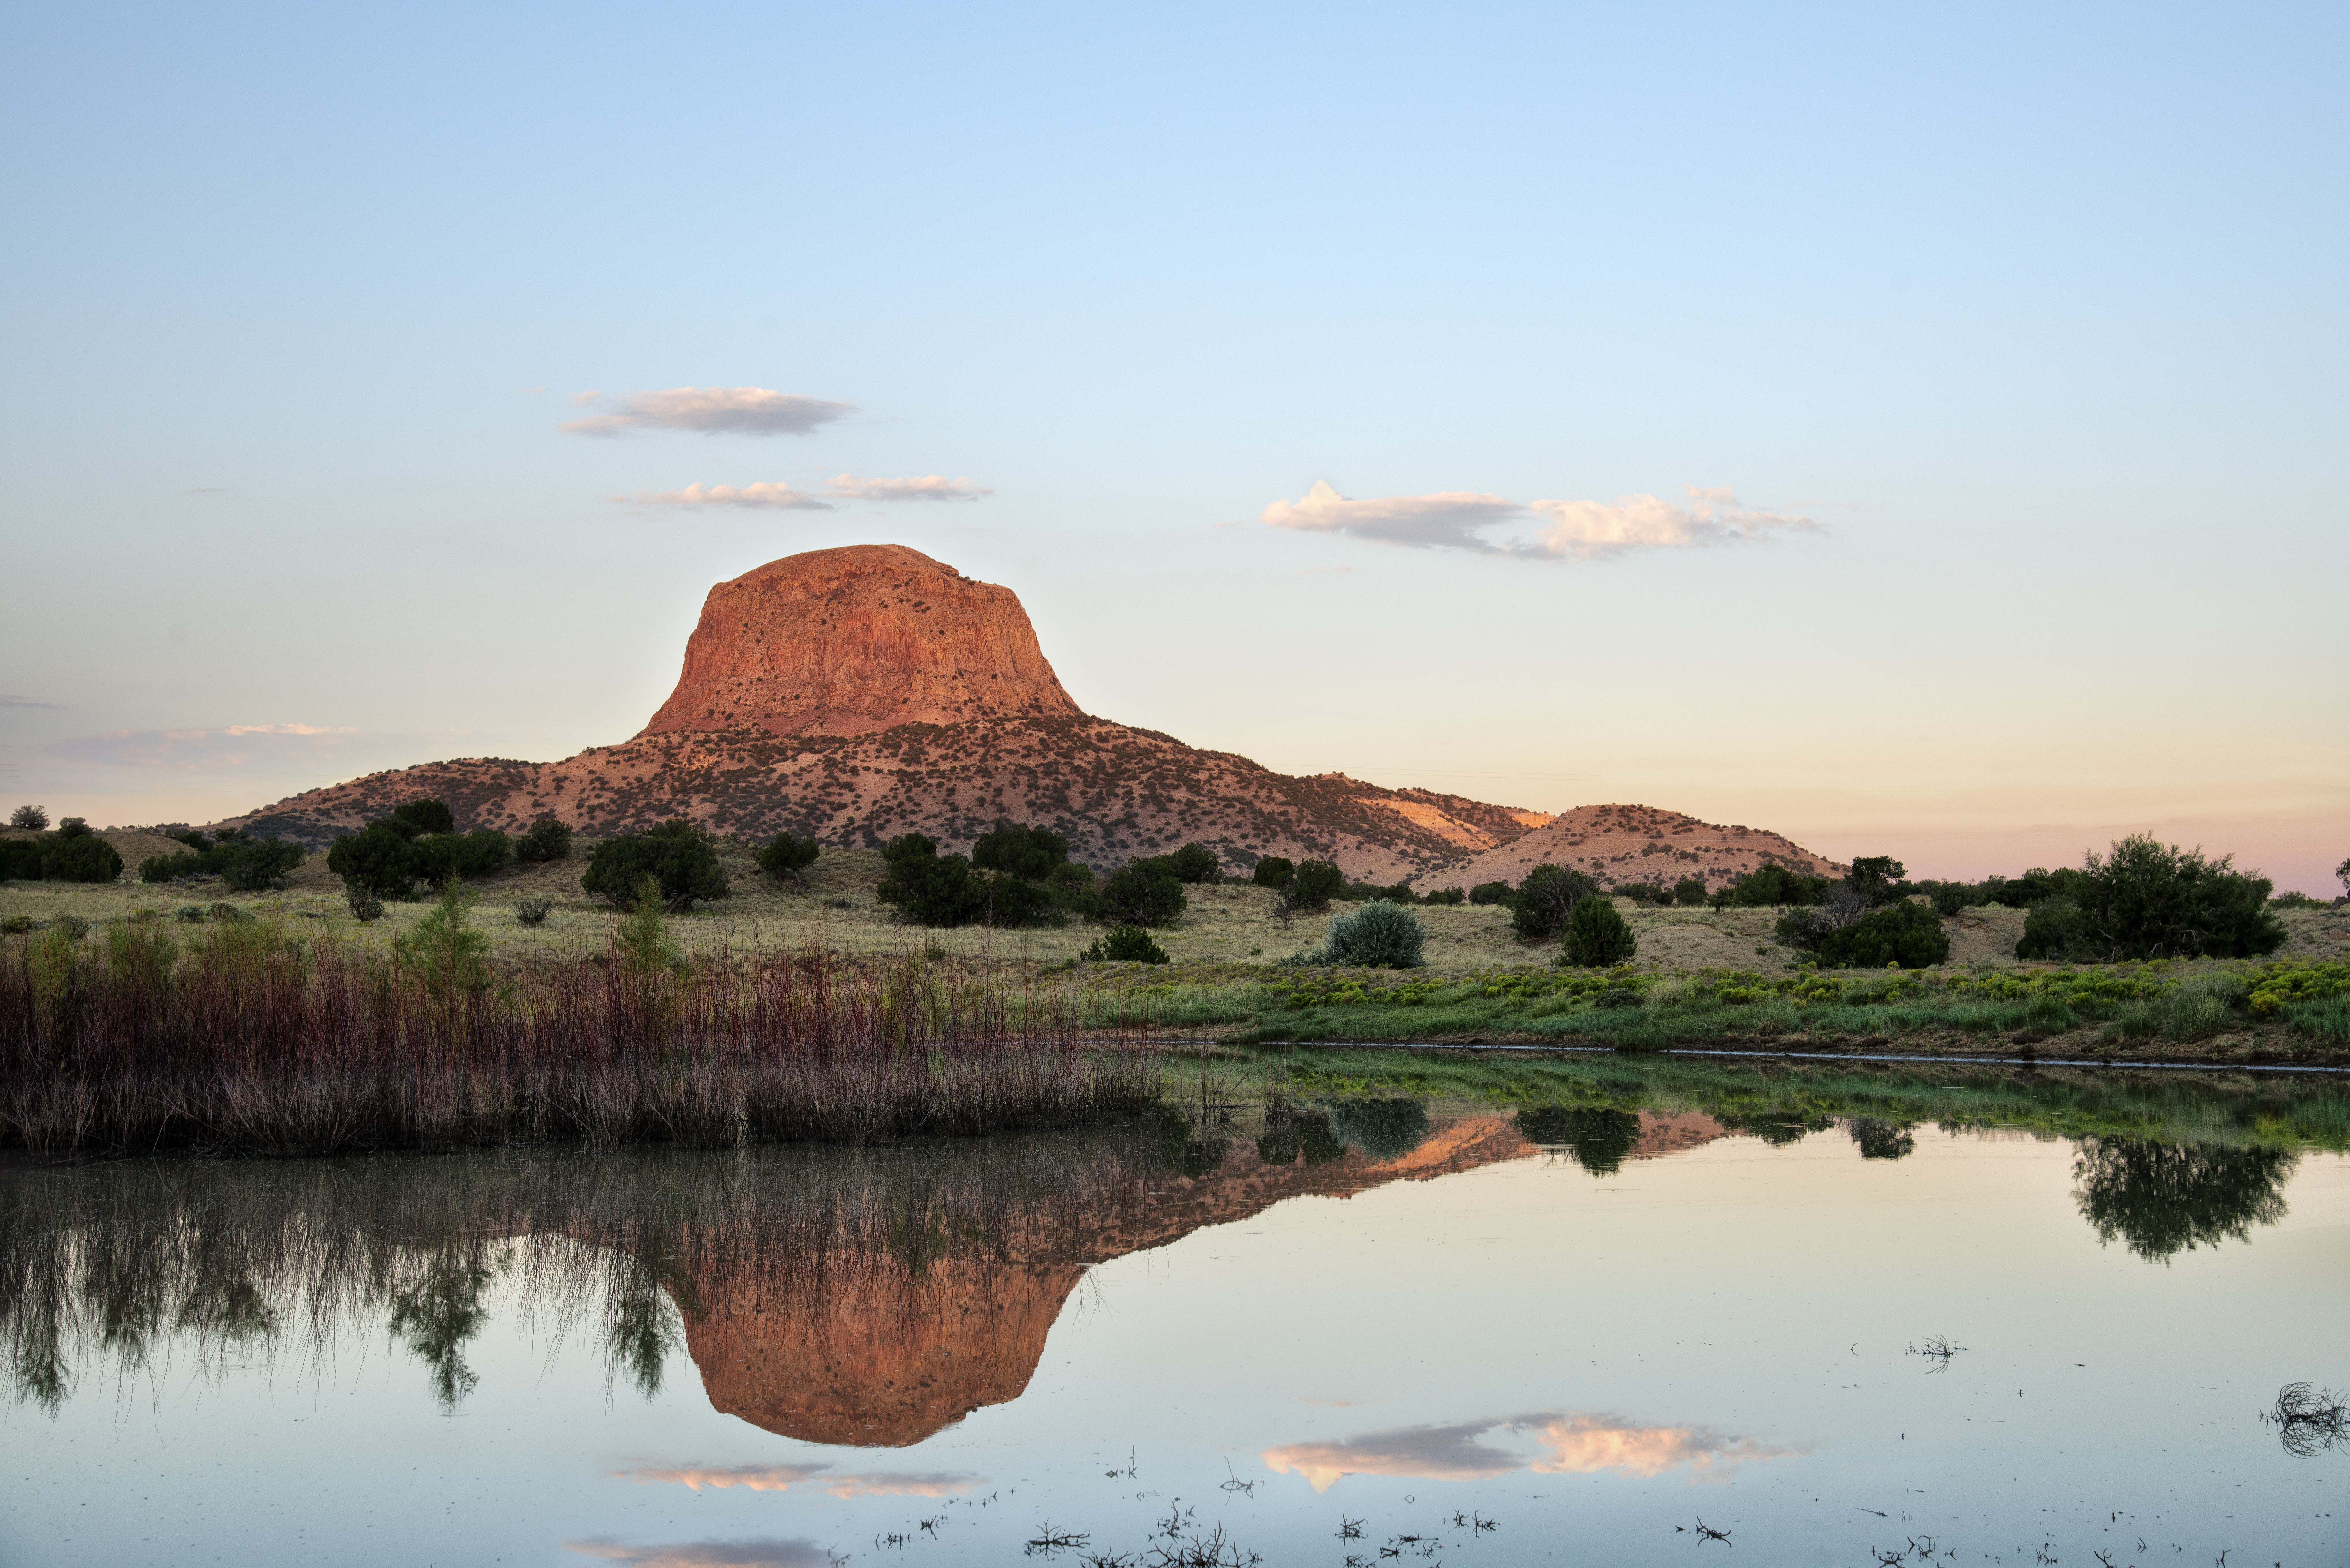
landscape, nature, wilderness, mountain, sunrise, sunset, morning, hill, lake, dawn, river, dusk, reflection, reservoir, cool image, plateau, northernnewmexico, i, nikond800e, loch, waterreflections, volcanicplug, cabezonmesa